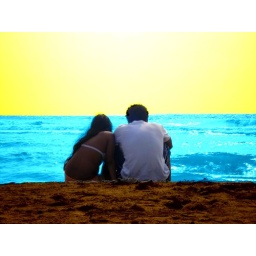
I can see us holding hands, walkin' on the beach our toes in the sand (8)